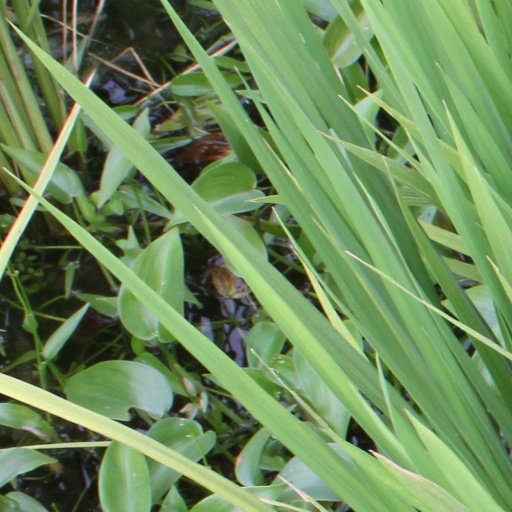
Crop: rice